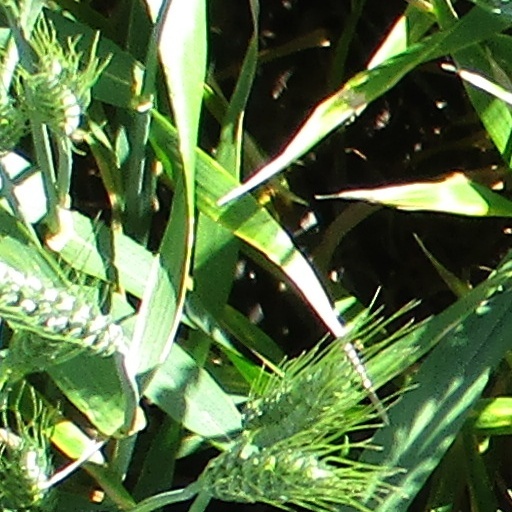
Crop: wheat